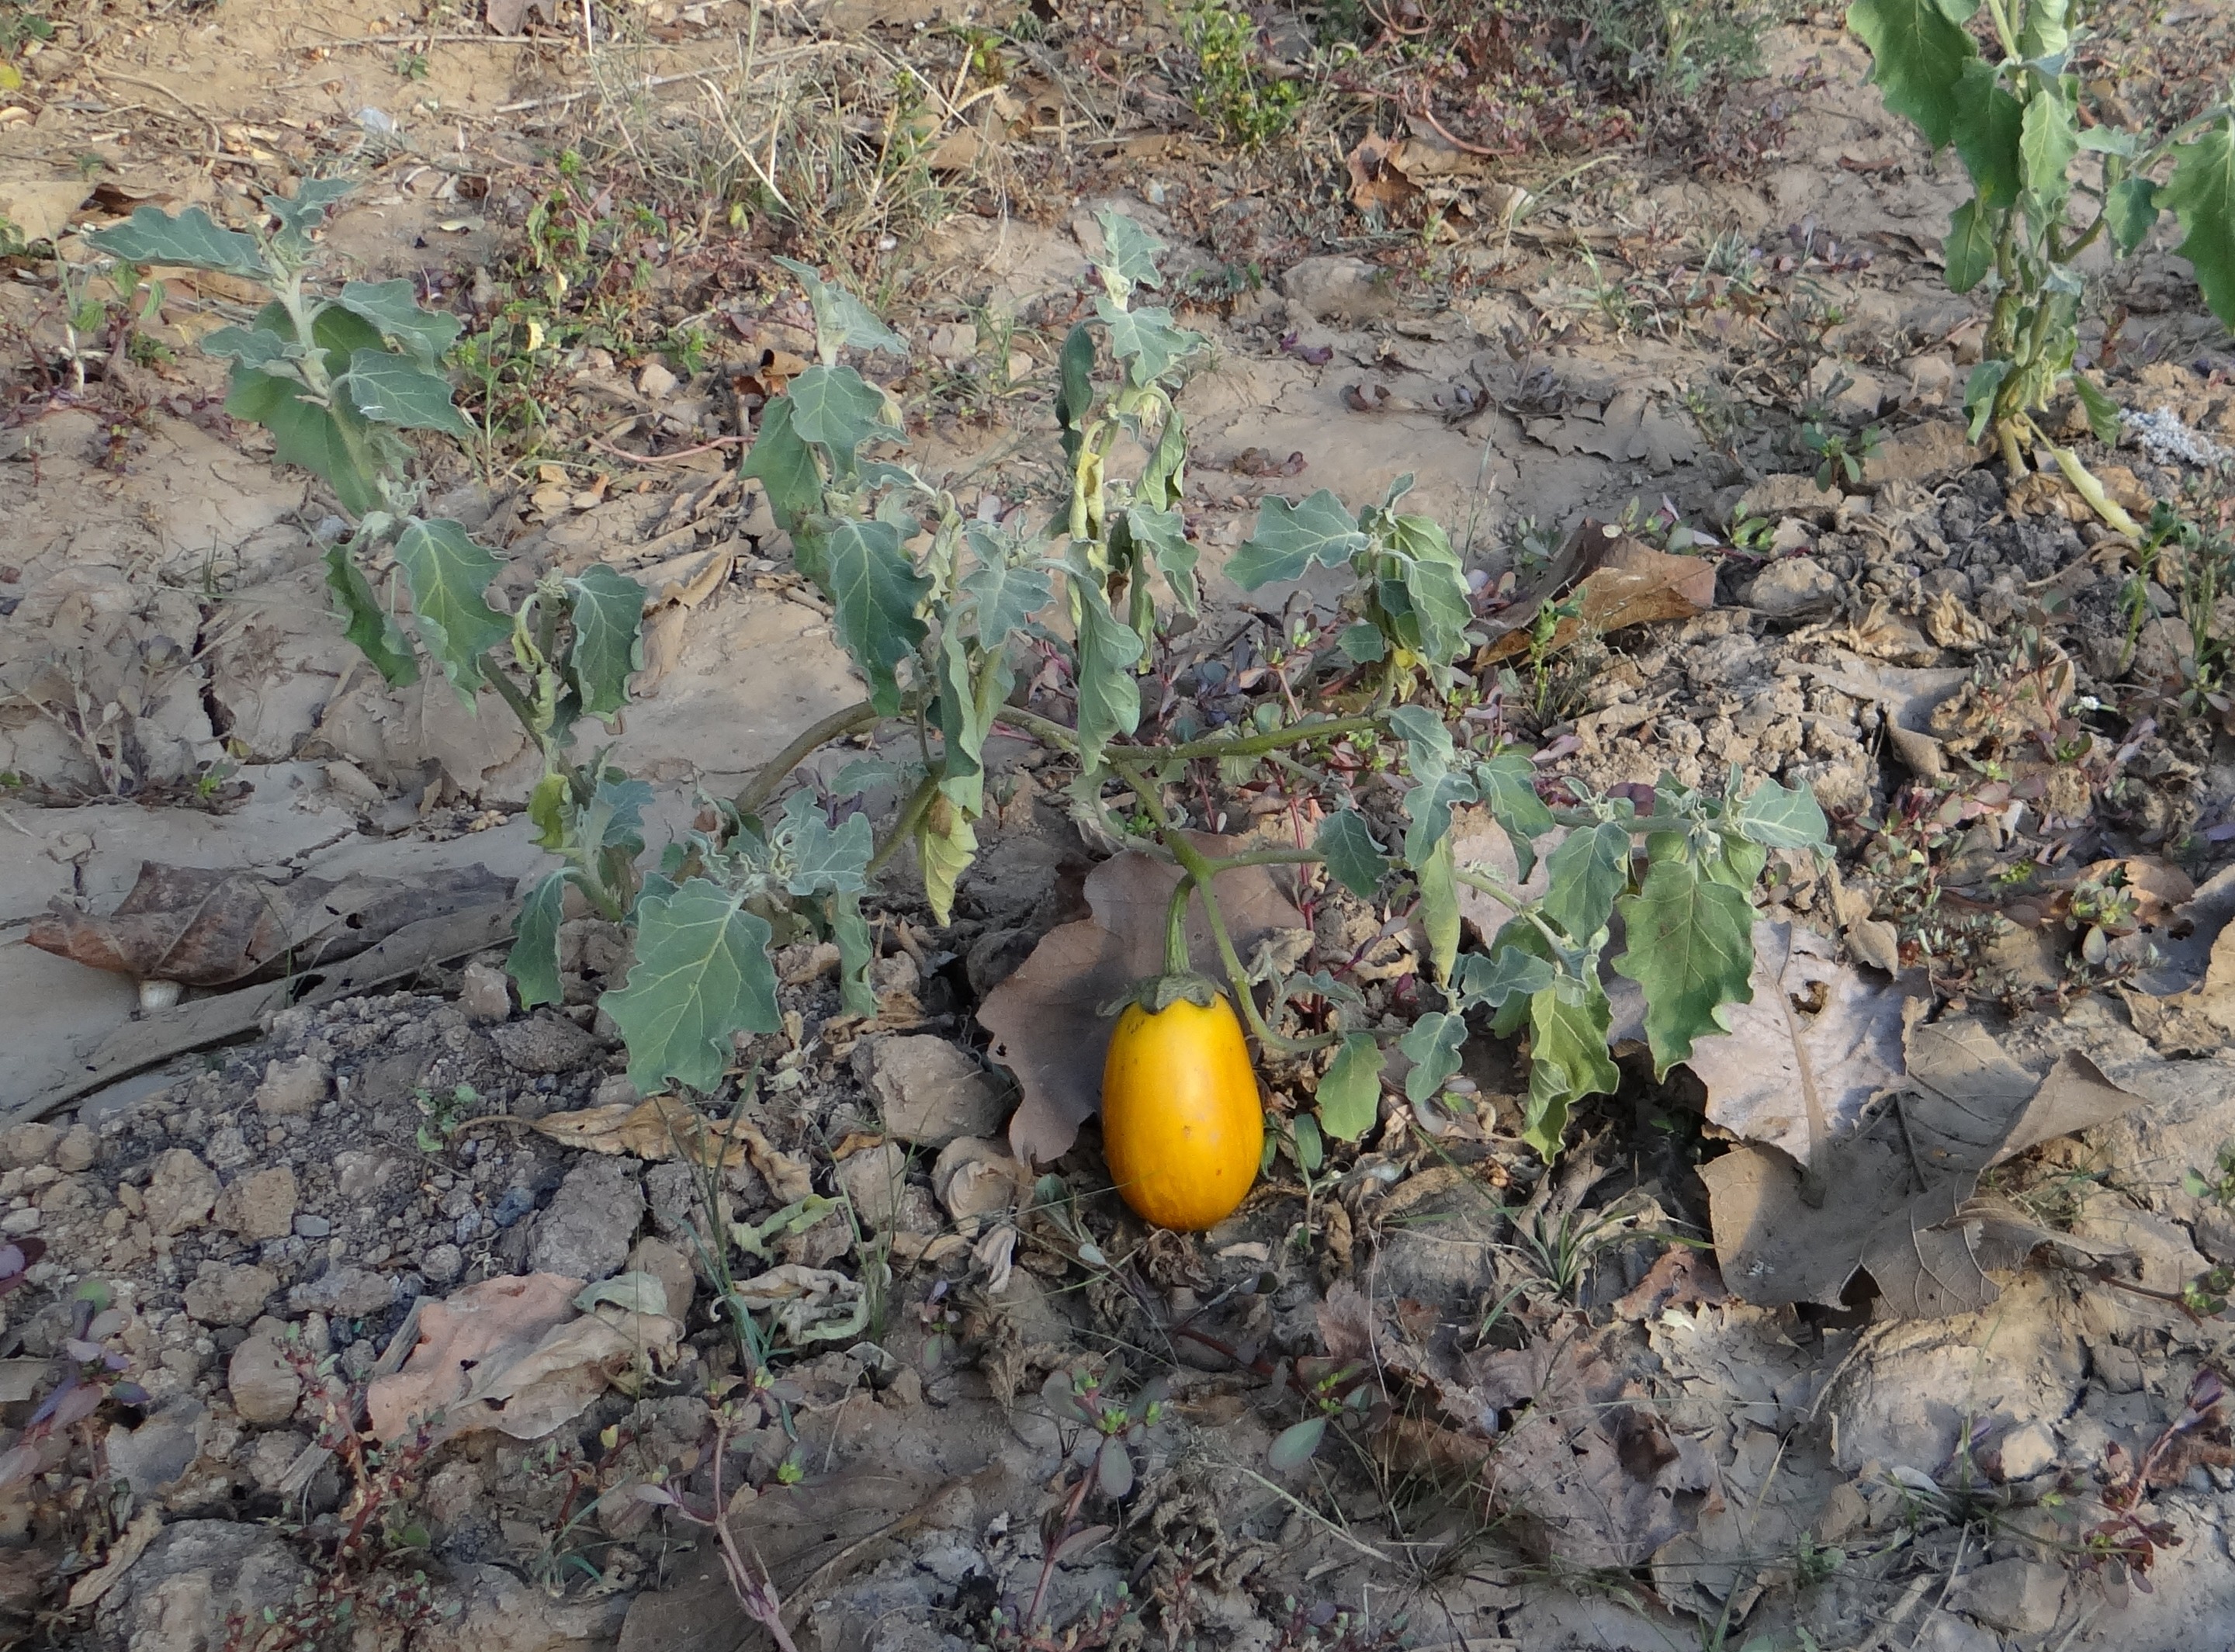
plant, flower, ripe, food, produce, vegetable, soil, garden, flora, wildflower, india, eggplant, flowering plant, brinjal, land plant, hulikatti